LNWR Bloomer Class

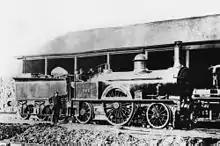
Small Bloomer No. 602 at Rugby c. 1868

Eleven smaller examples were built with driving wheels in 1854 for use on secondary fast main-line trains and branch lines of the Southern Division. These engines were originally intended by McConnell to be a 7 ft-wheel variant of his Patent class, but the design was altered by order of the directors to a smaller version of the successful Bloomers. Like them, the design was closely based on the Bury, Curtis & Kennedy 6 ft single of 1848; McConnell called the Small Bloomer design 'Bury's Improved'.